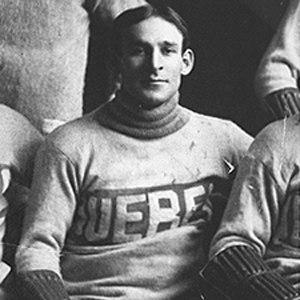
Samuel Russell Crawford est un joueur professionnel canadien de hockey sur glace. Il évolue au début du XXᵉ siècle poste d'ailier gauche.